Answer in natural language. How many Beds are visible in the scene? Choose between the following options: 0, 1, 4, 2 or 3
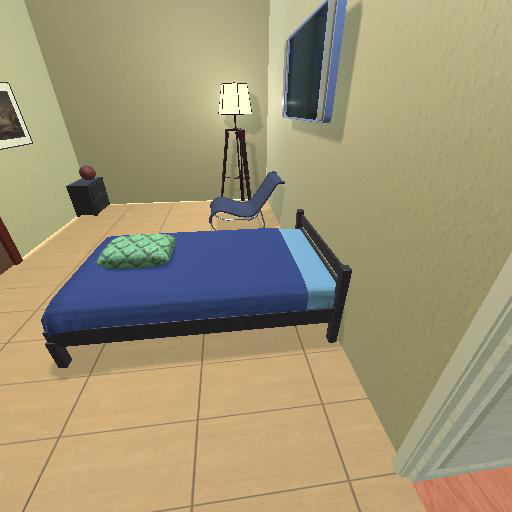
<answer>1</answer>